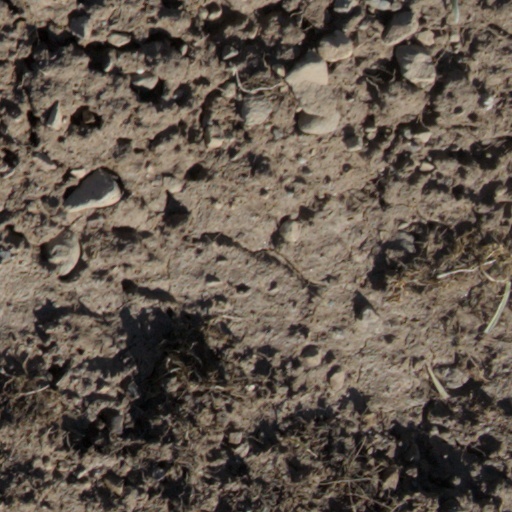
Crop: wheat